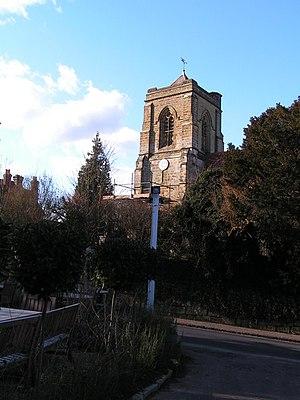
Speldhurst est un village et un civil parish dans le district de Tunbridge Wells dans le Kent. La paroisse est à 15 miles à l'ouest de Tunbridge Wells : le village est à 3 miles à l'ouest de la ville. Il y a une boutique et un bureau de poste, ainsi que plusieurs petites entreprises.